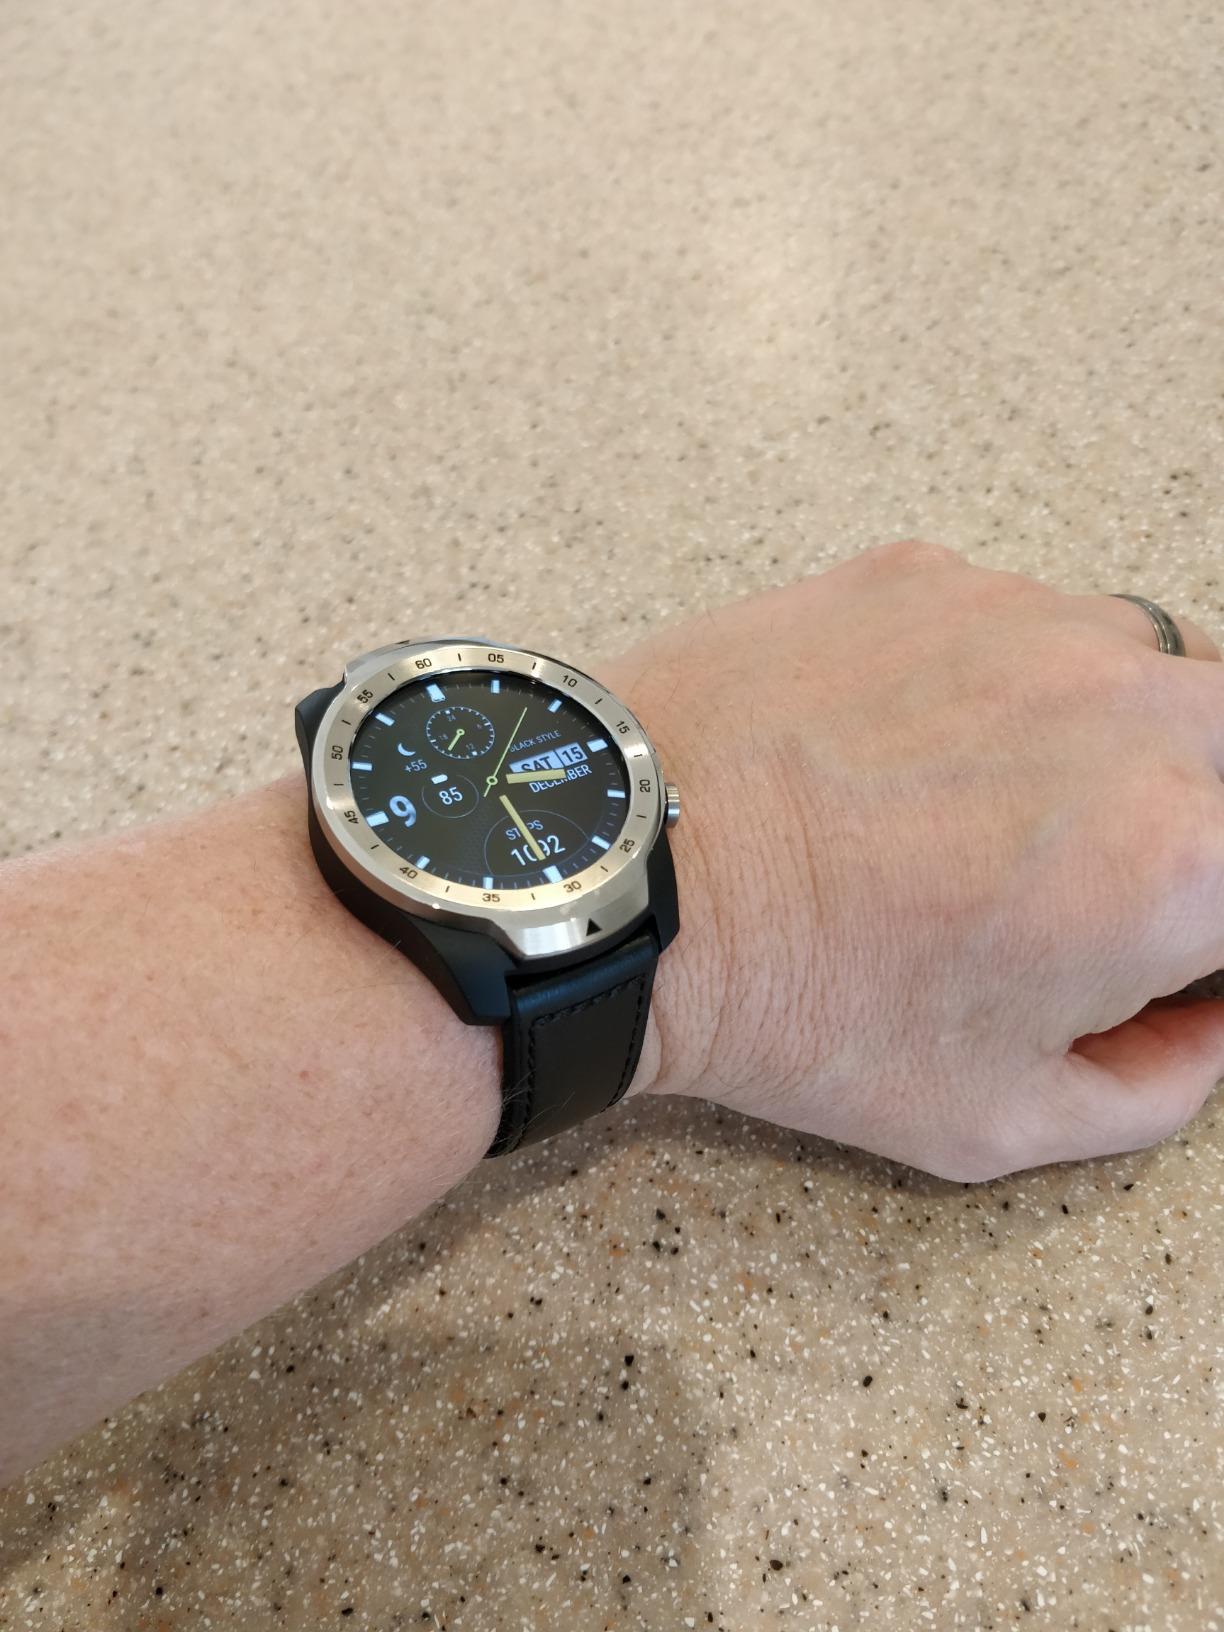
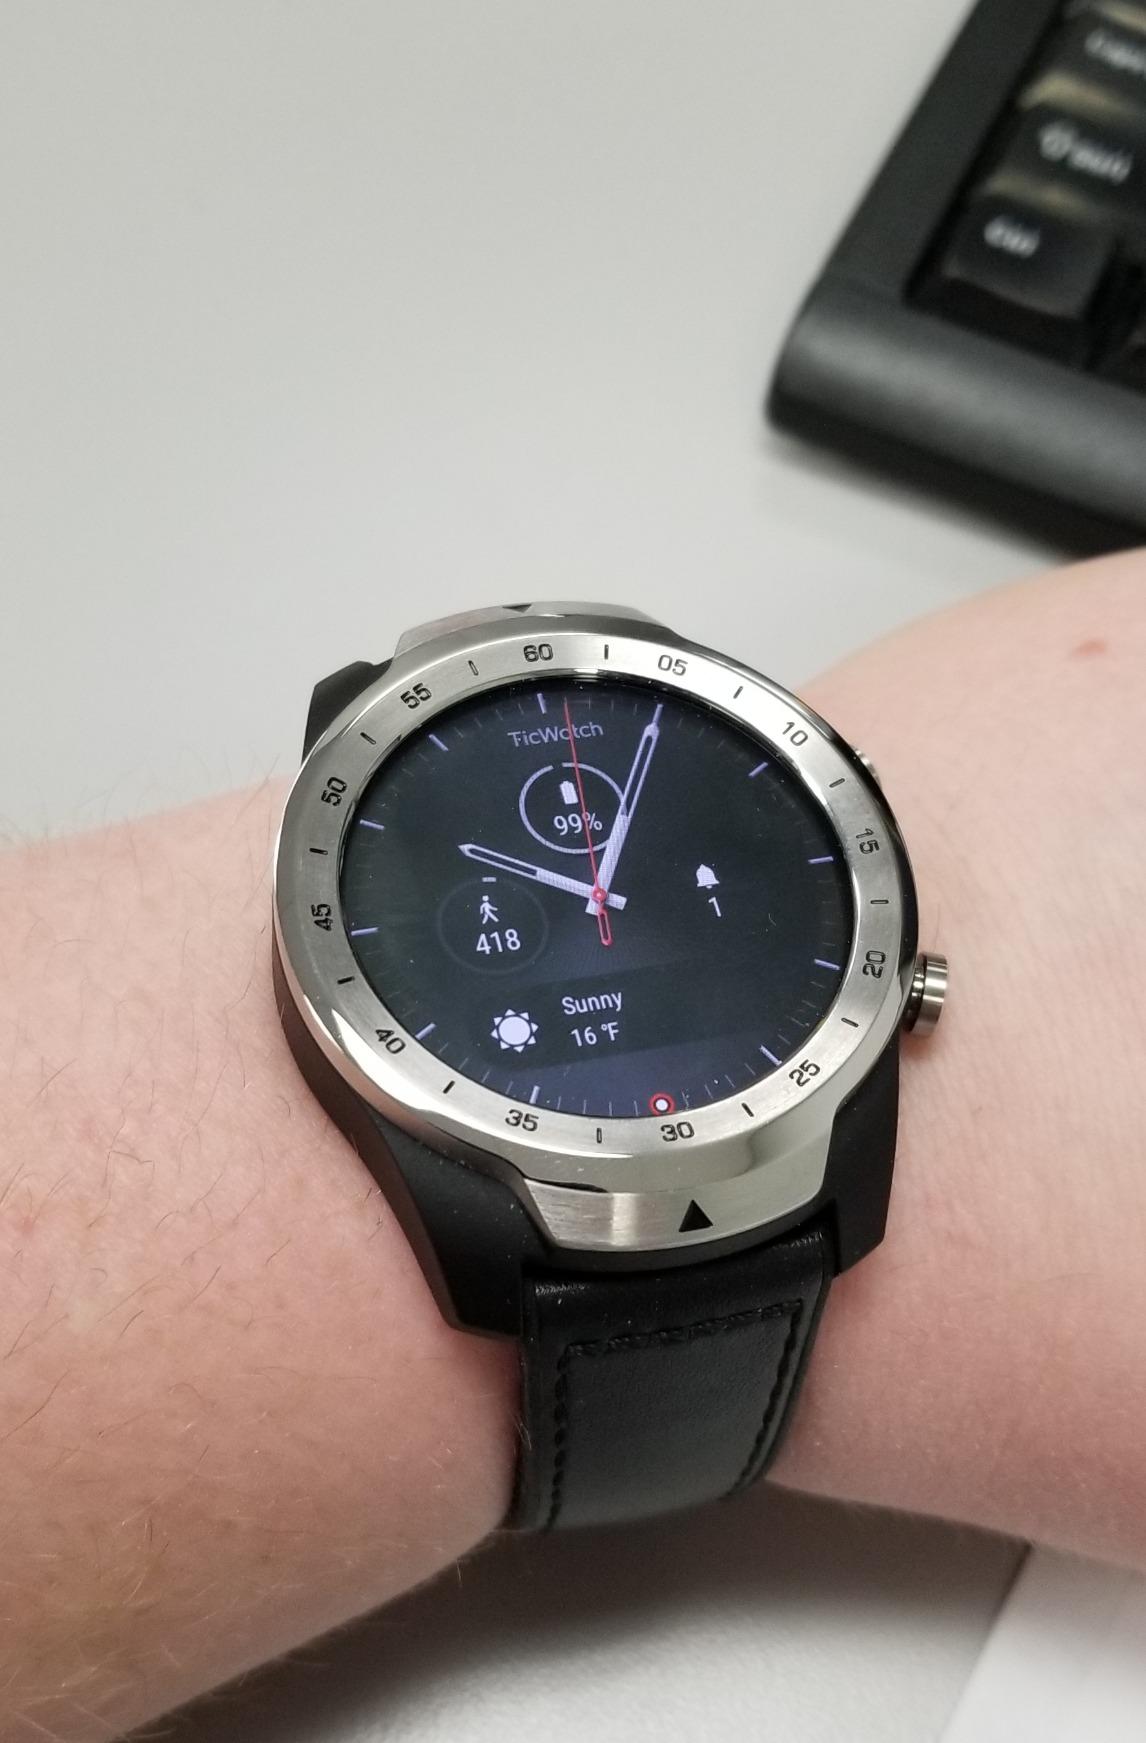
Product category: smartwatch
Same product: yes